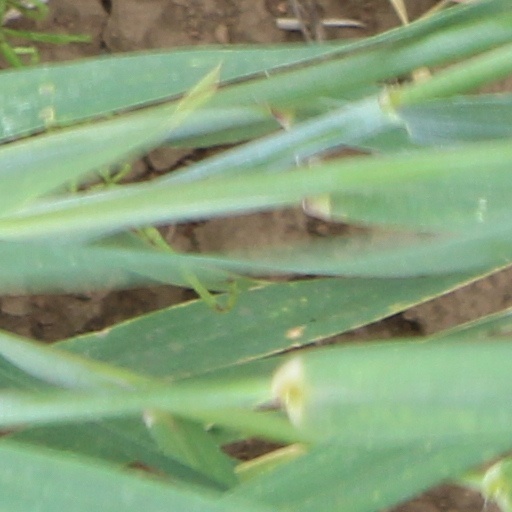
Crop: wheat